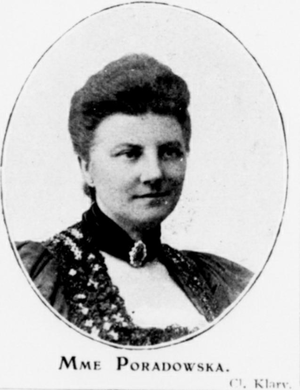
Portrait
Marguerite Gachet de la Fournière, dite Marguerite Poradowska, née en 1848 à Ixelles en Belgique et morte en 1937 au château de Montgoublin dans le département de la Nièvre en France, est une écrivaine de langue française.